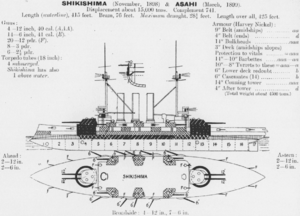
La classe Shikishima fut la seconde classe de cuirassés de type Pré-Dreadnought de la Marine impériale japonaise. Les deux navires de cette classe ont été construits au Royaume-Uni : l'un sur un chantier naval du bord de la Tamise proche de Londres ; et l'autre sur un chantier du fleuve Tyne, dans le Nord de l'Angleterre.